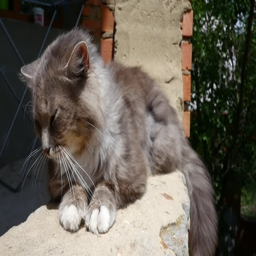
cat resting on the curb in sunny summer day slow motion